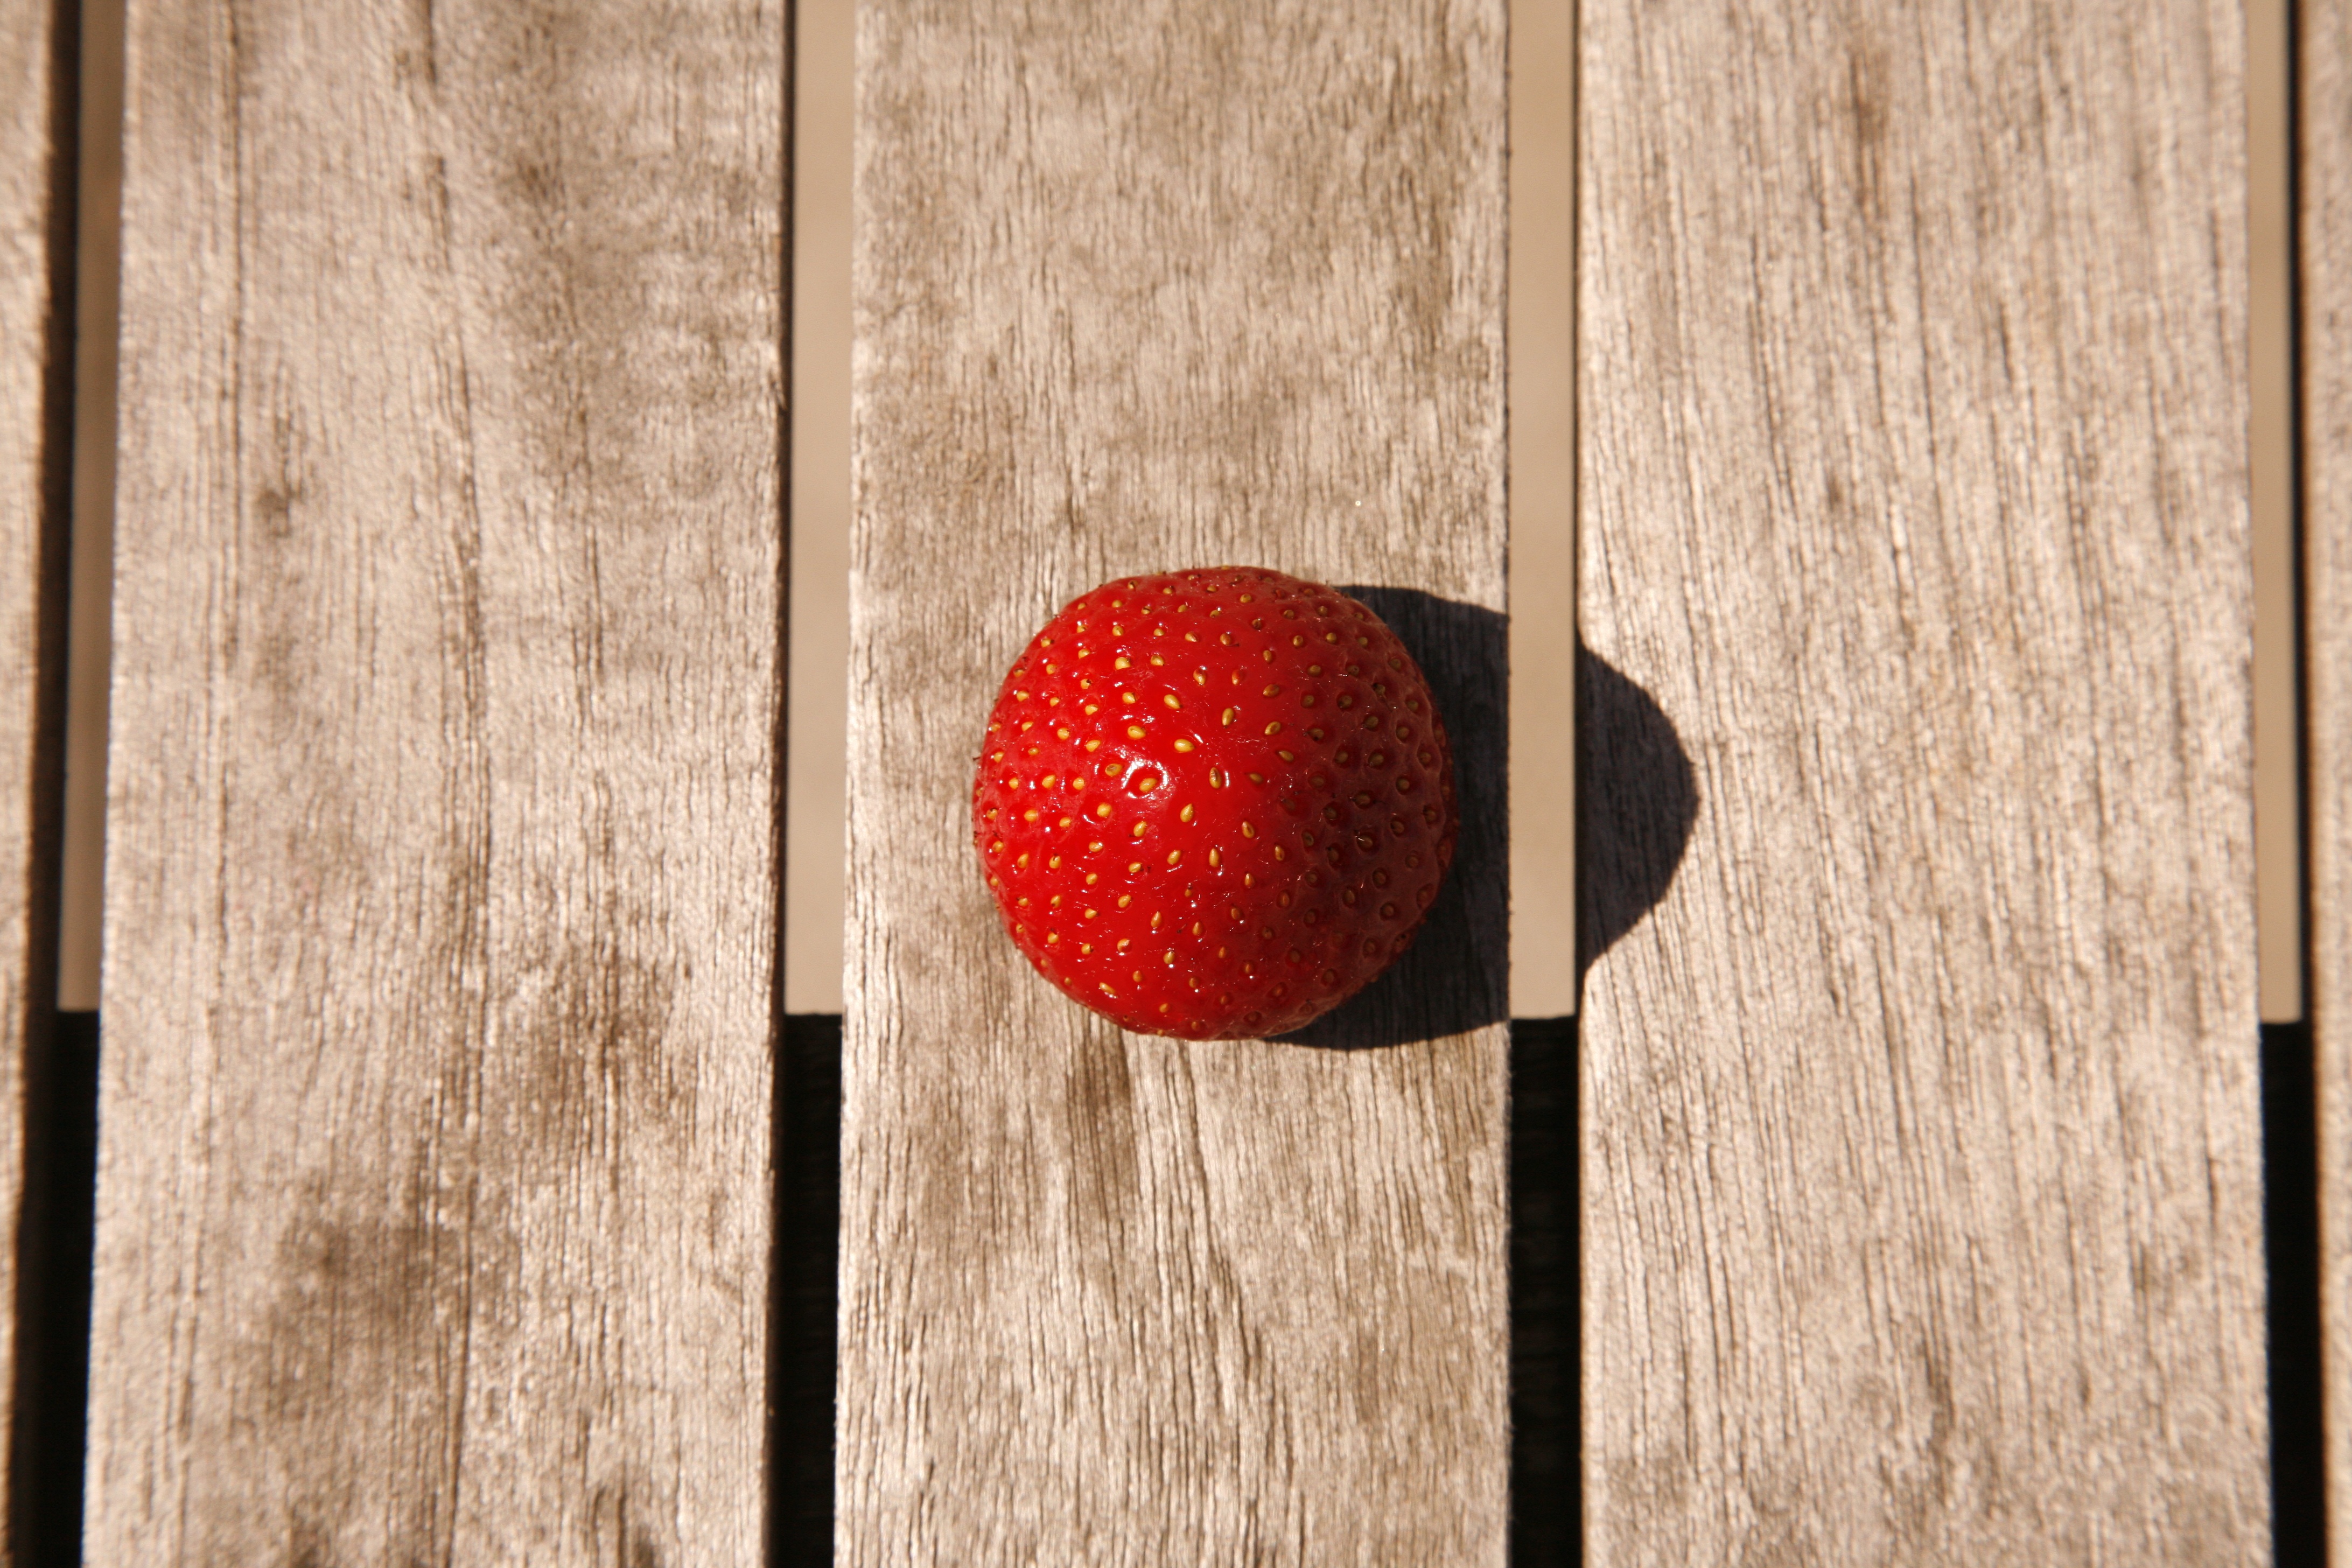
wood, fruit, berry, sweet, summer, pattern, red, produce, breakfast, healthy, lighting, delicious, strawberry, circle, design, nutrition, shape